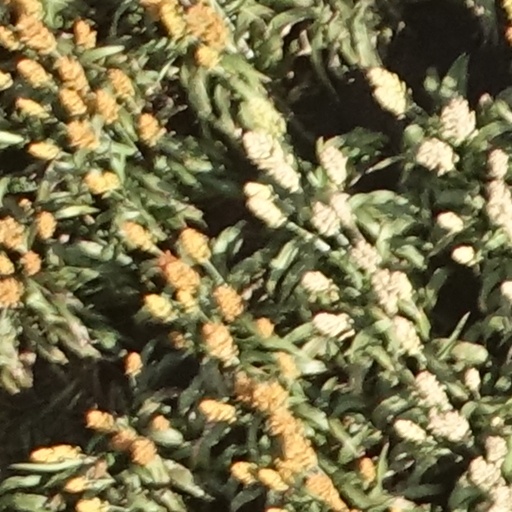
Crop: sorghum